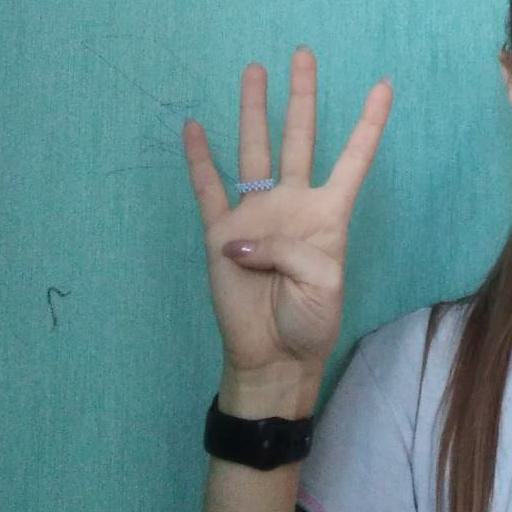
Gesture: four